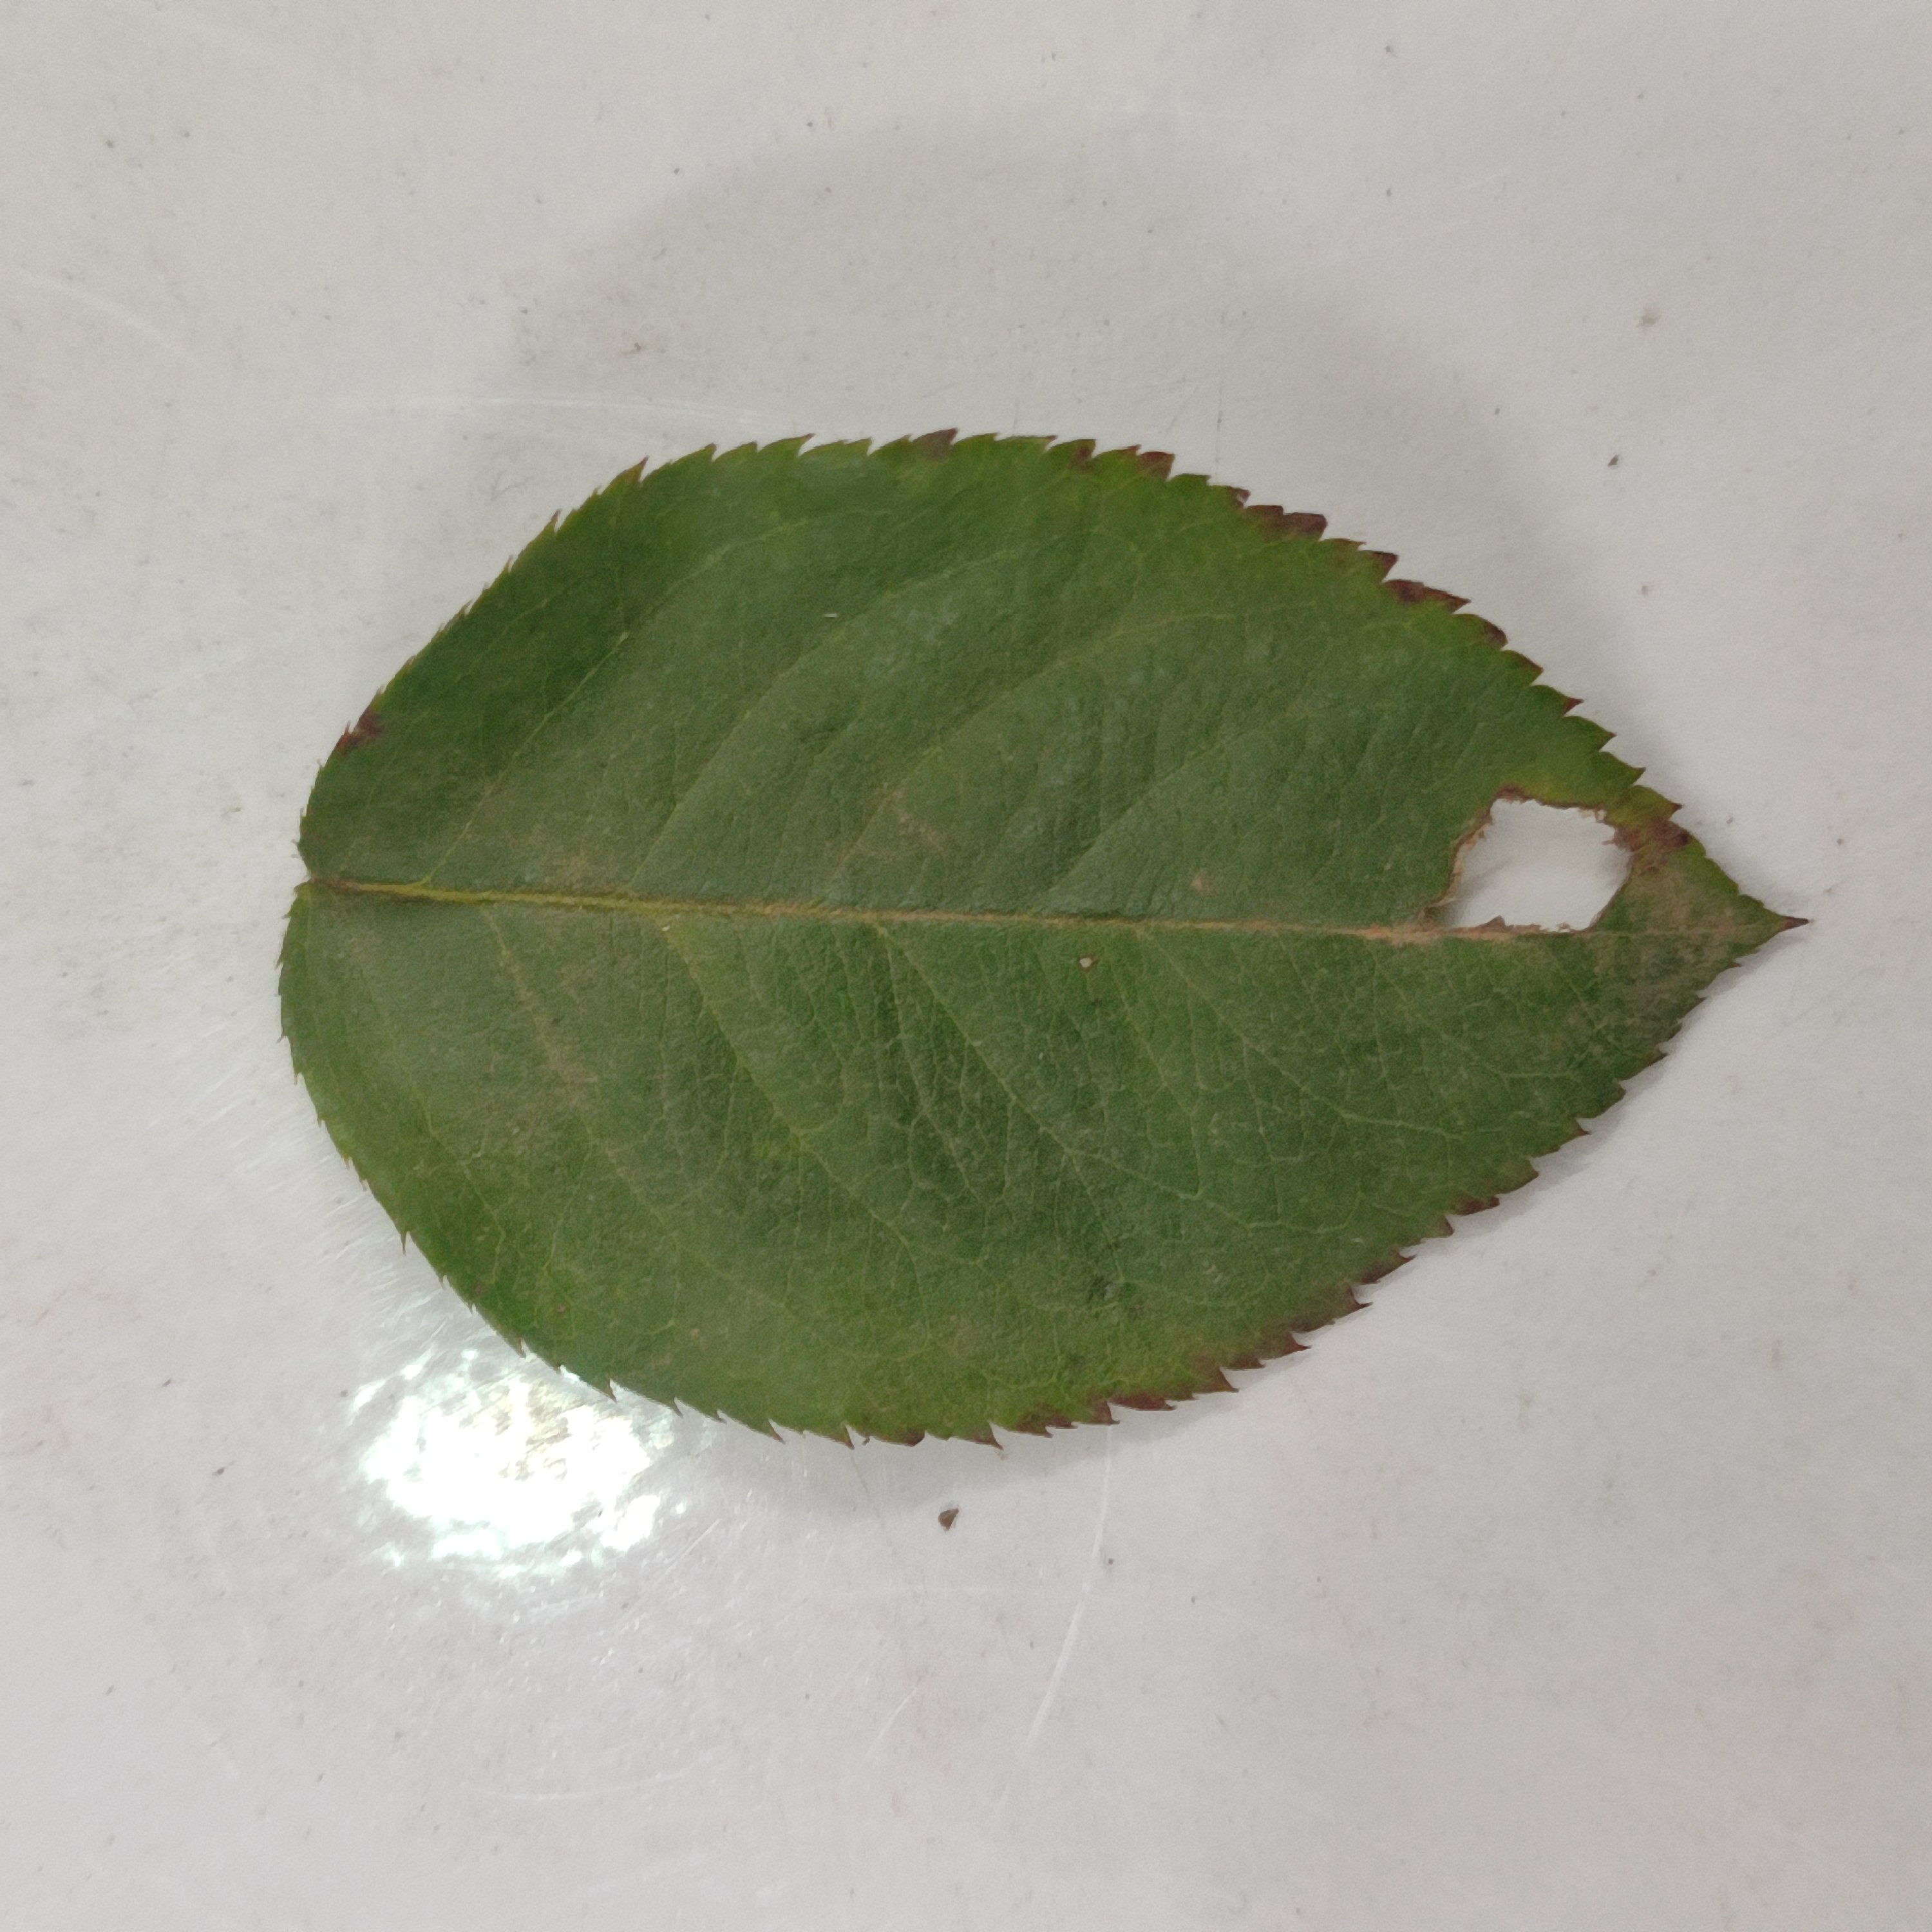
Label: Insect Hole